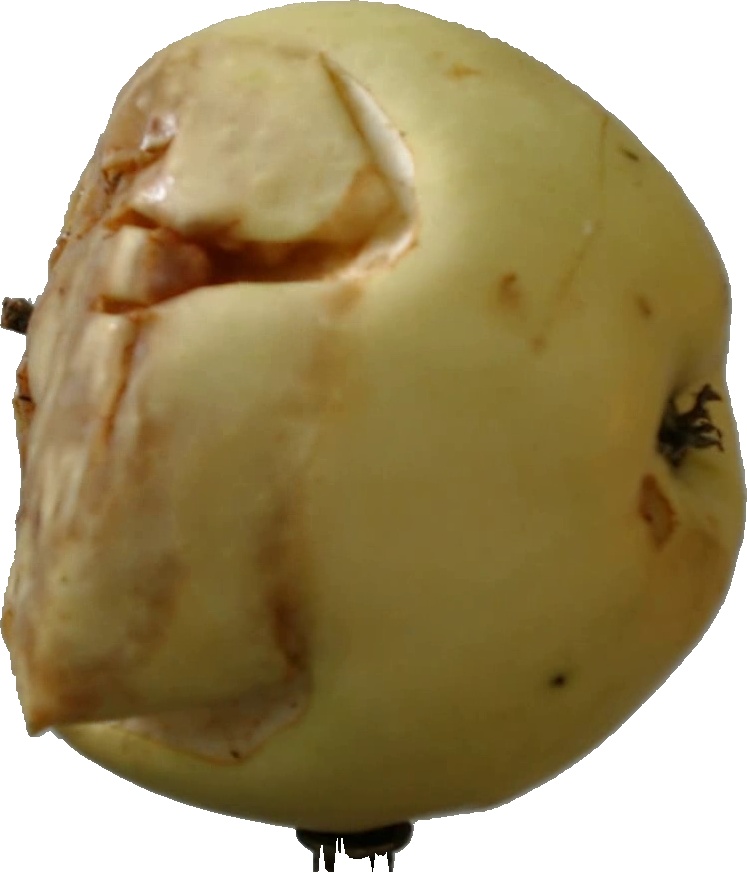
Label: apple_hit_1